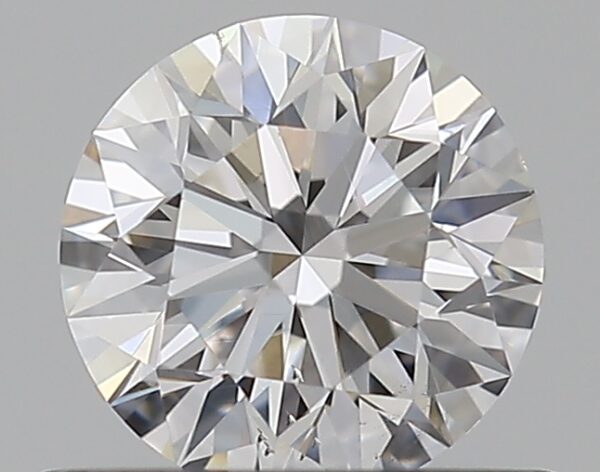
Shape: round
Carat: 0.5
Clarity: VS2
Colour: D
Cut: EX
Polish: EX
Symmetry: EX
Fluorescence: N
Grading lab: GIA
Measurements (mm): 5.03 x 5.06 x 3.18